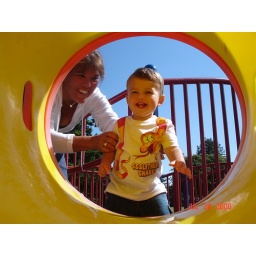
After the animal farm and water park, we walked over to the park